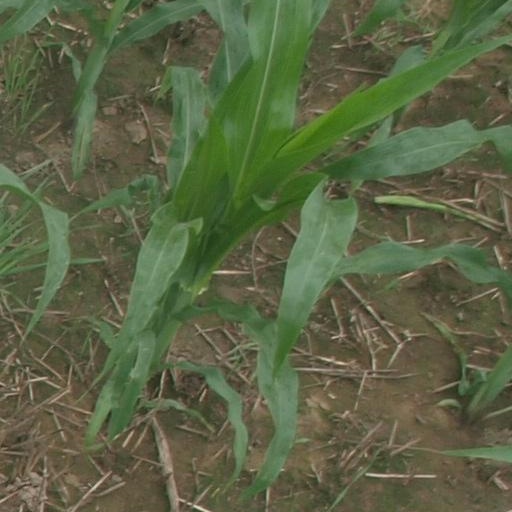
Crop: maize; corn